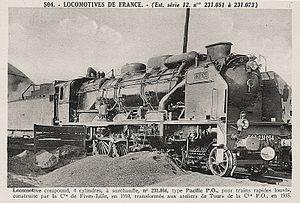
Carte postale ancienne éditée par A. Gauthier n°504, de la locomotive 231-054 Est.
Il s'agit des locomotives acquises par les anciennes compagnies et réformées avant la création de la SNCF le 1ᵉʳ janvier 1938.
Les 231 051 à 231 073 sont des locomotives à vapeur de type Pacific, construites pour la Compagnie des chemins de fer de l'Est auprès de la Compagnie du chemin de fer de Paris à Orléans. Elles étaient dites de type « Chapelon 2ᵉ type ».